Trabrennbahn Krieau

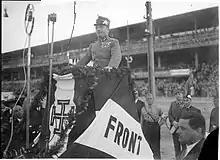
Engelbert Dollfuß's

The Trabrennbahn has also been used for motor racing. On 7 April 1935, a 23-year-old Austrian mechanic and racer named Hans (or possibly Johann) Pelikan crashed into a concrete barrier while attempting test laps on a motorcycle, and died within minutes. Pelikan was intending to compete in the Austria-Goldpokal race being held that day.